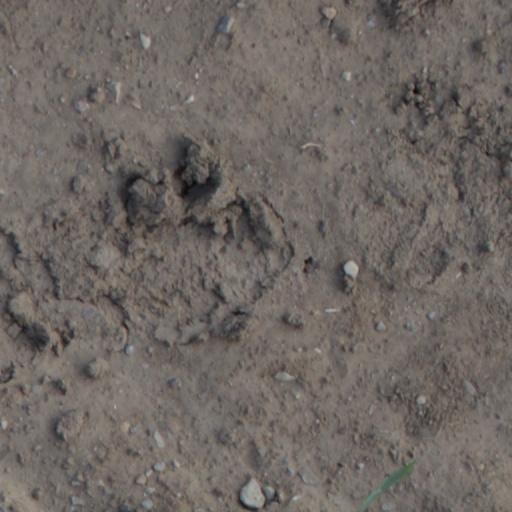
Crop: wheat